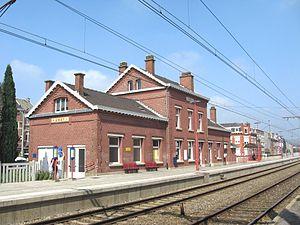
Gare de Amay
Amay est une commune francophone de Belgique située en Région wallonne dans la province de Liège et l’arrondissement de Huy, ainsi qu'une localité où siège son administration.
La gare d'Amay est une gare ferroviaire belge de la ligne 125, de Liège à Namur, située sur le territoire de la commune d'Amay, en Région wallonne, dans la province de Liège.